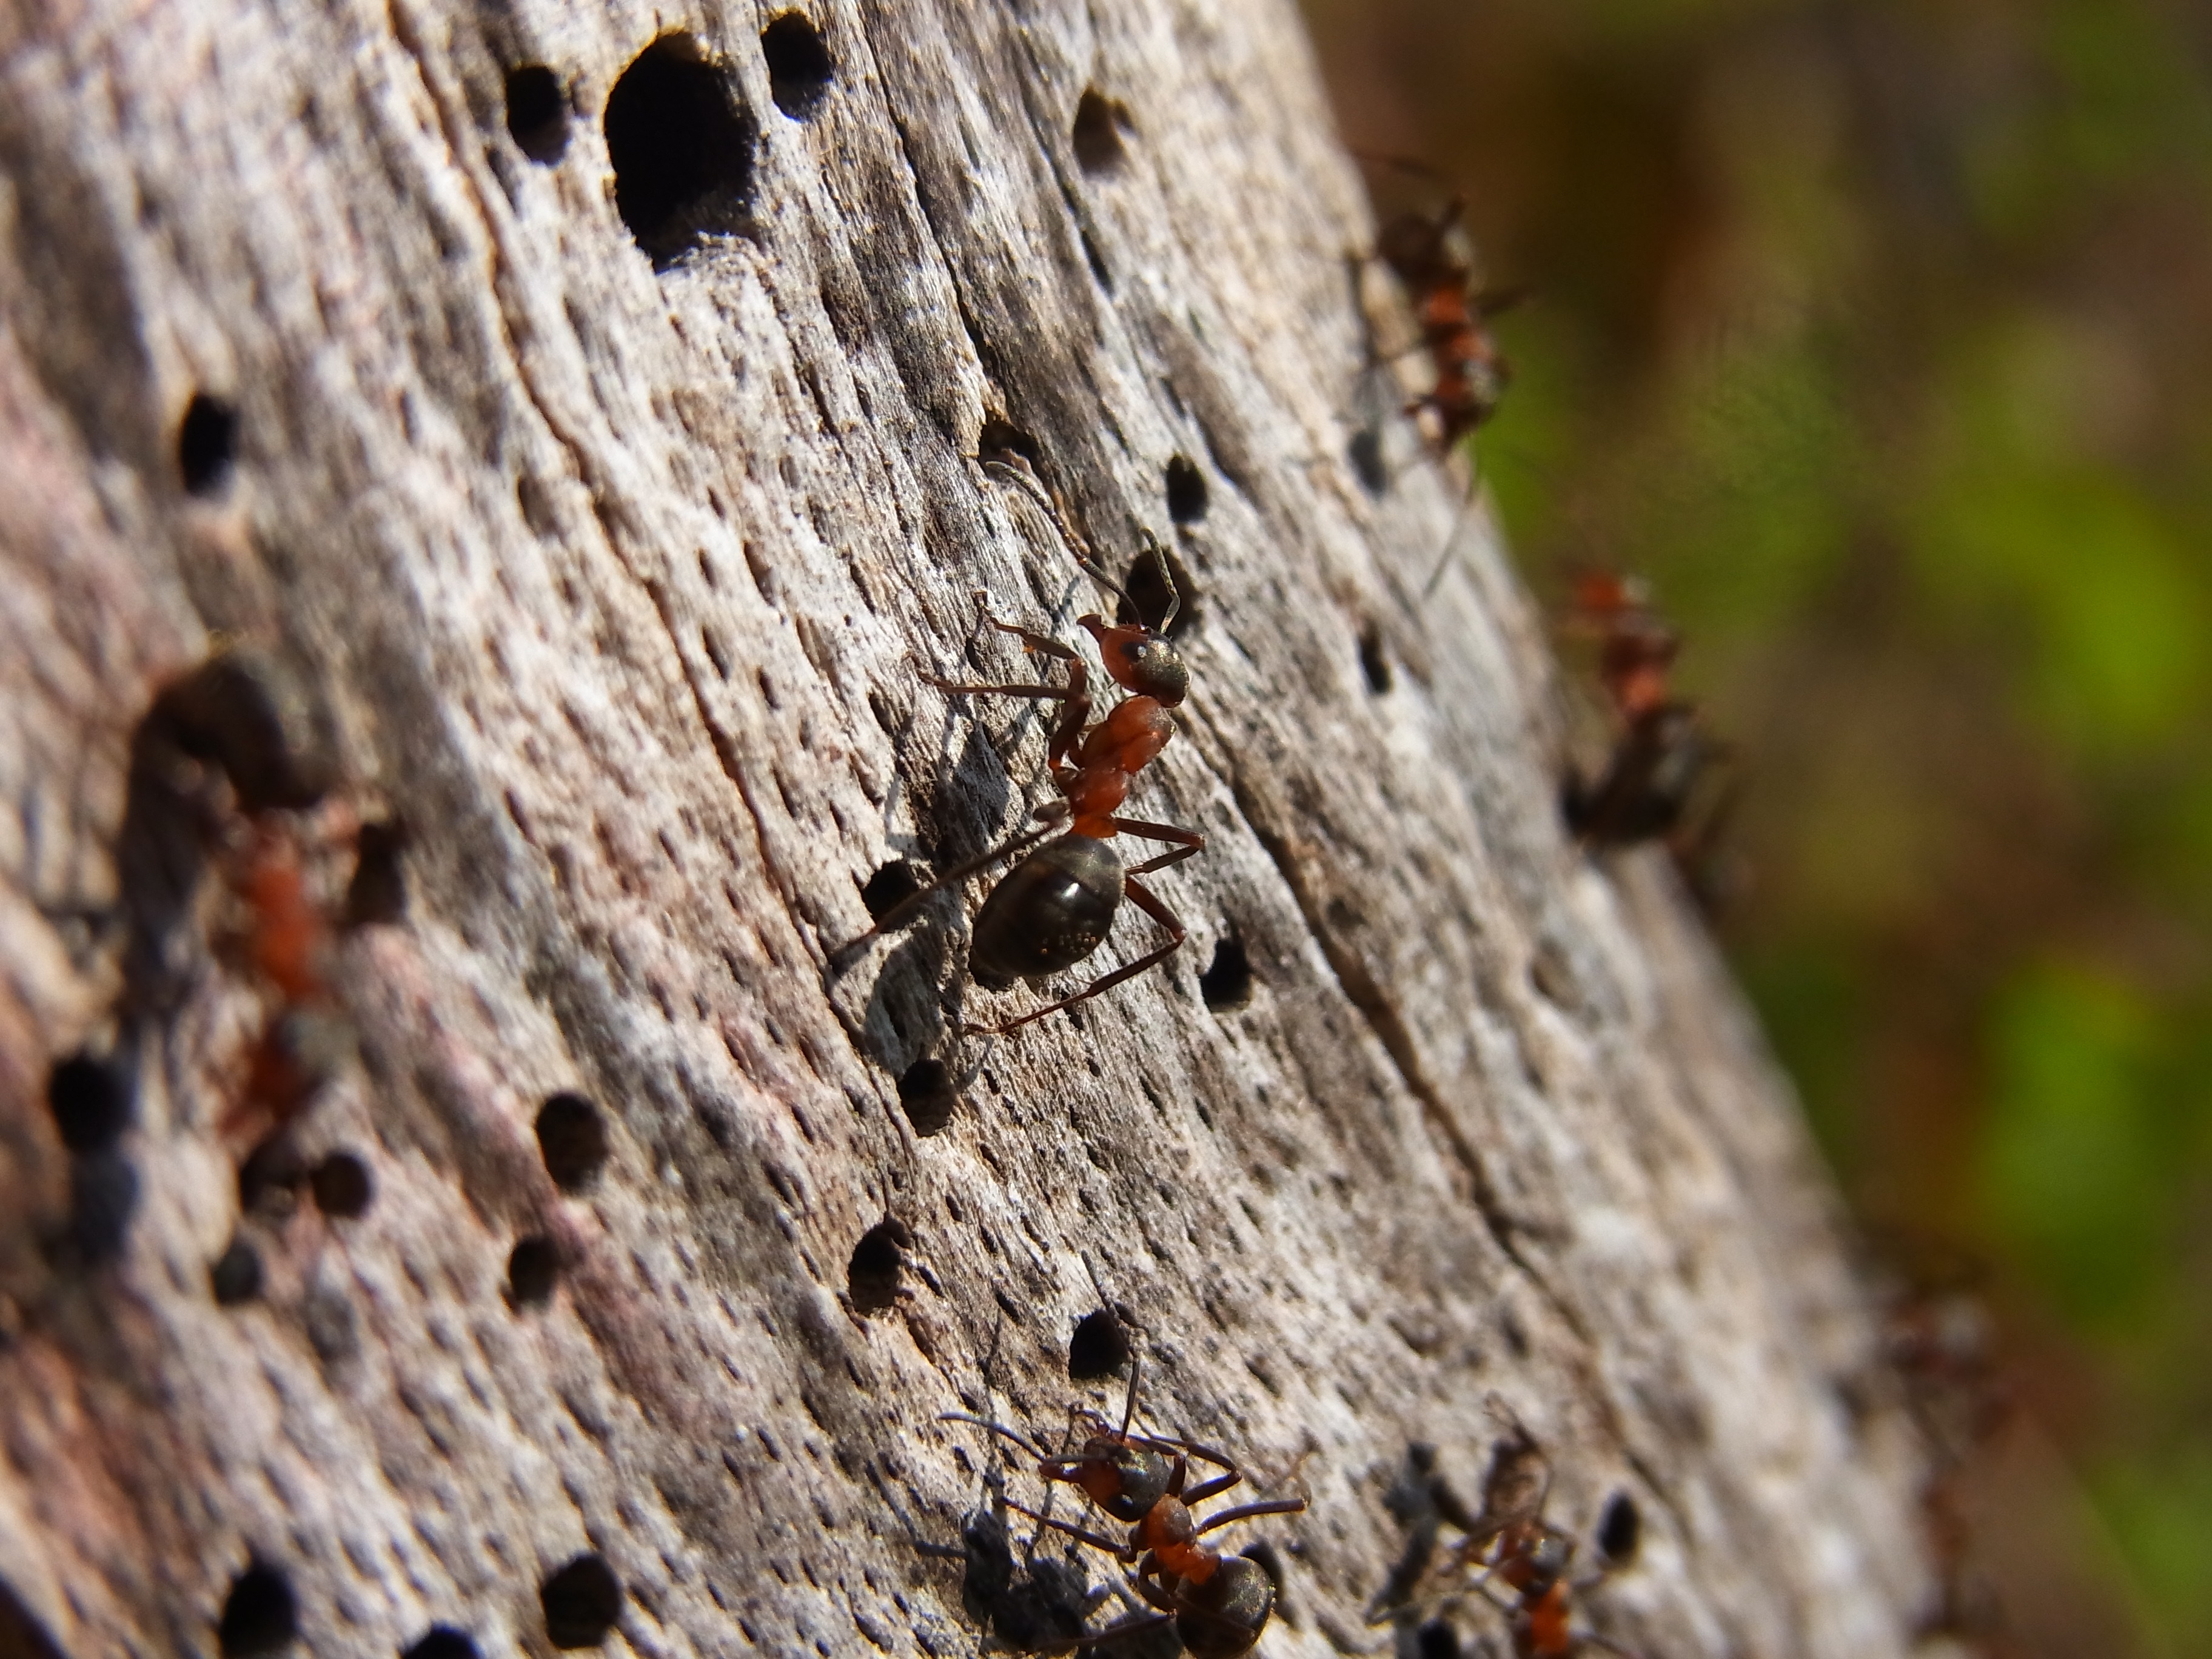
tree, nature, forest, branch, wood, leaf, trunk, animal, wildlife, insect, soil, fauna, invertebrate, close up, hornet, ant, wasp, pest, hymenoptera, macro photography, red wood ant, membrane winged insect, formica rufa